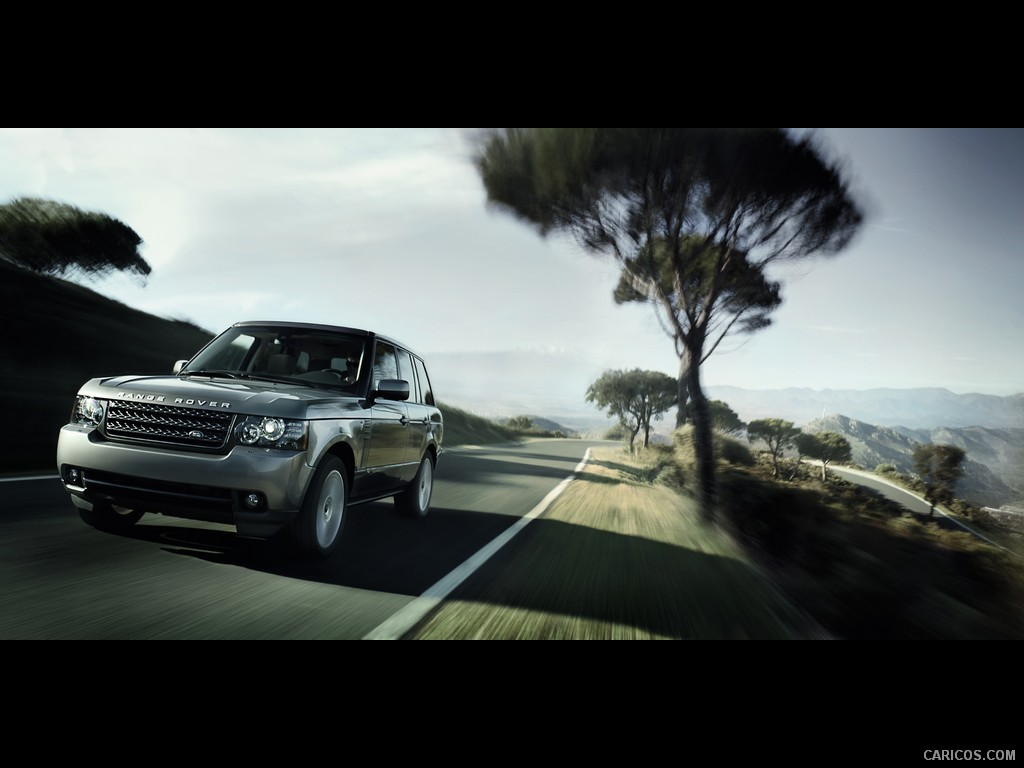
Car model: 2012 Land Rover Range Rover SUV